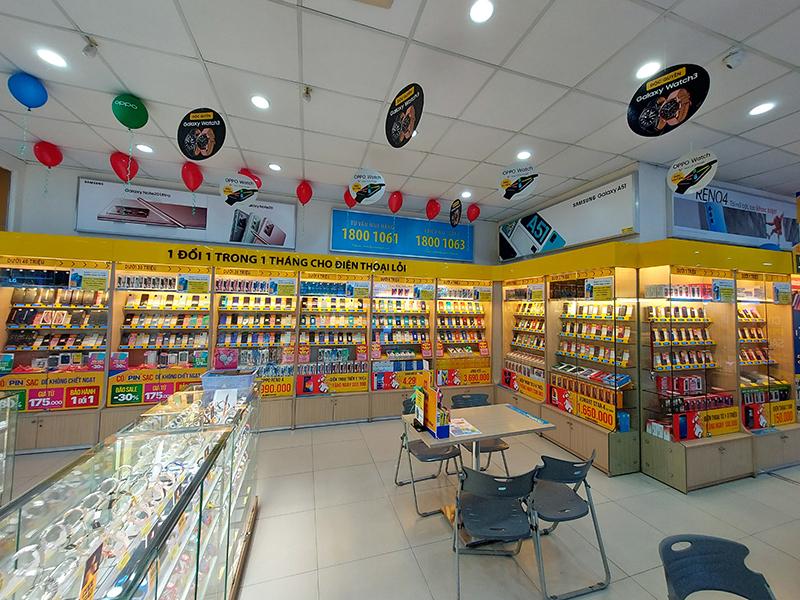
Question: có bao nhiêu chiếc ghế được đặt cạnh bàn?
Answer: có bốn chiếc ghế được đặt cạnh bàn